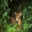
Label: deer